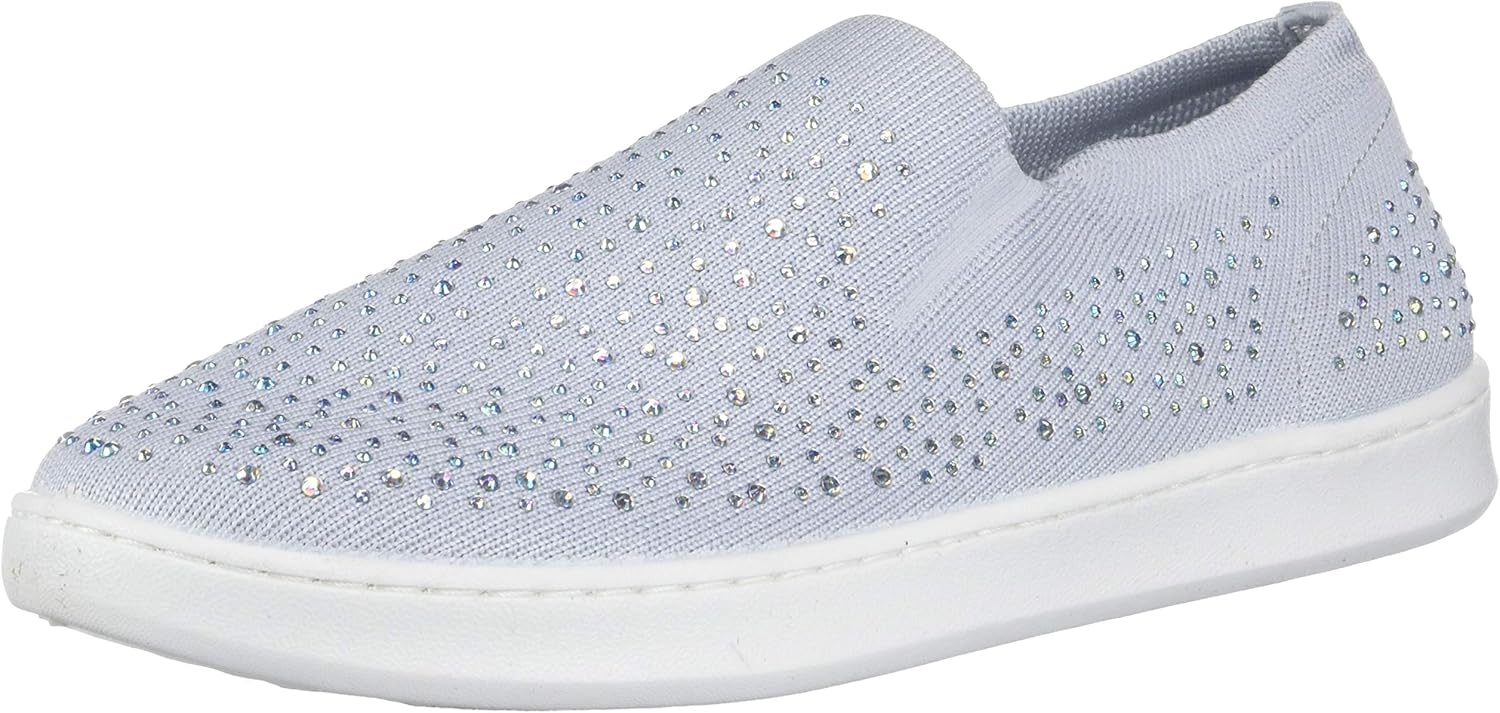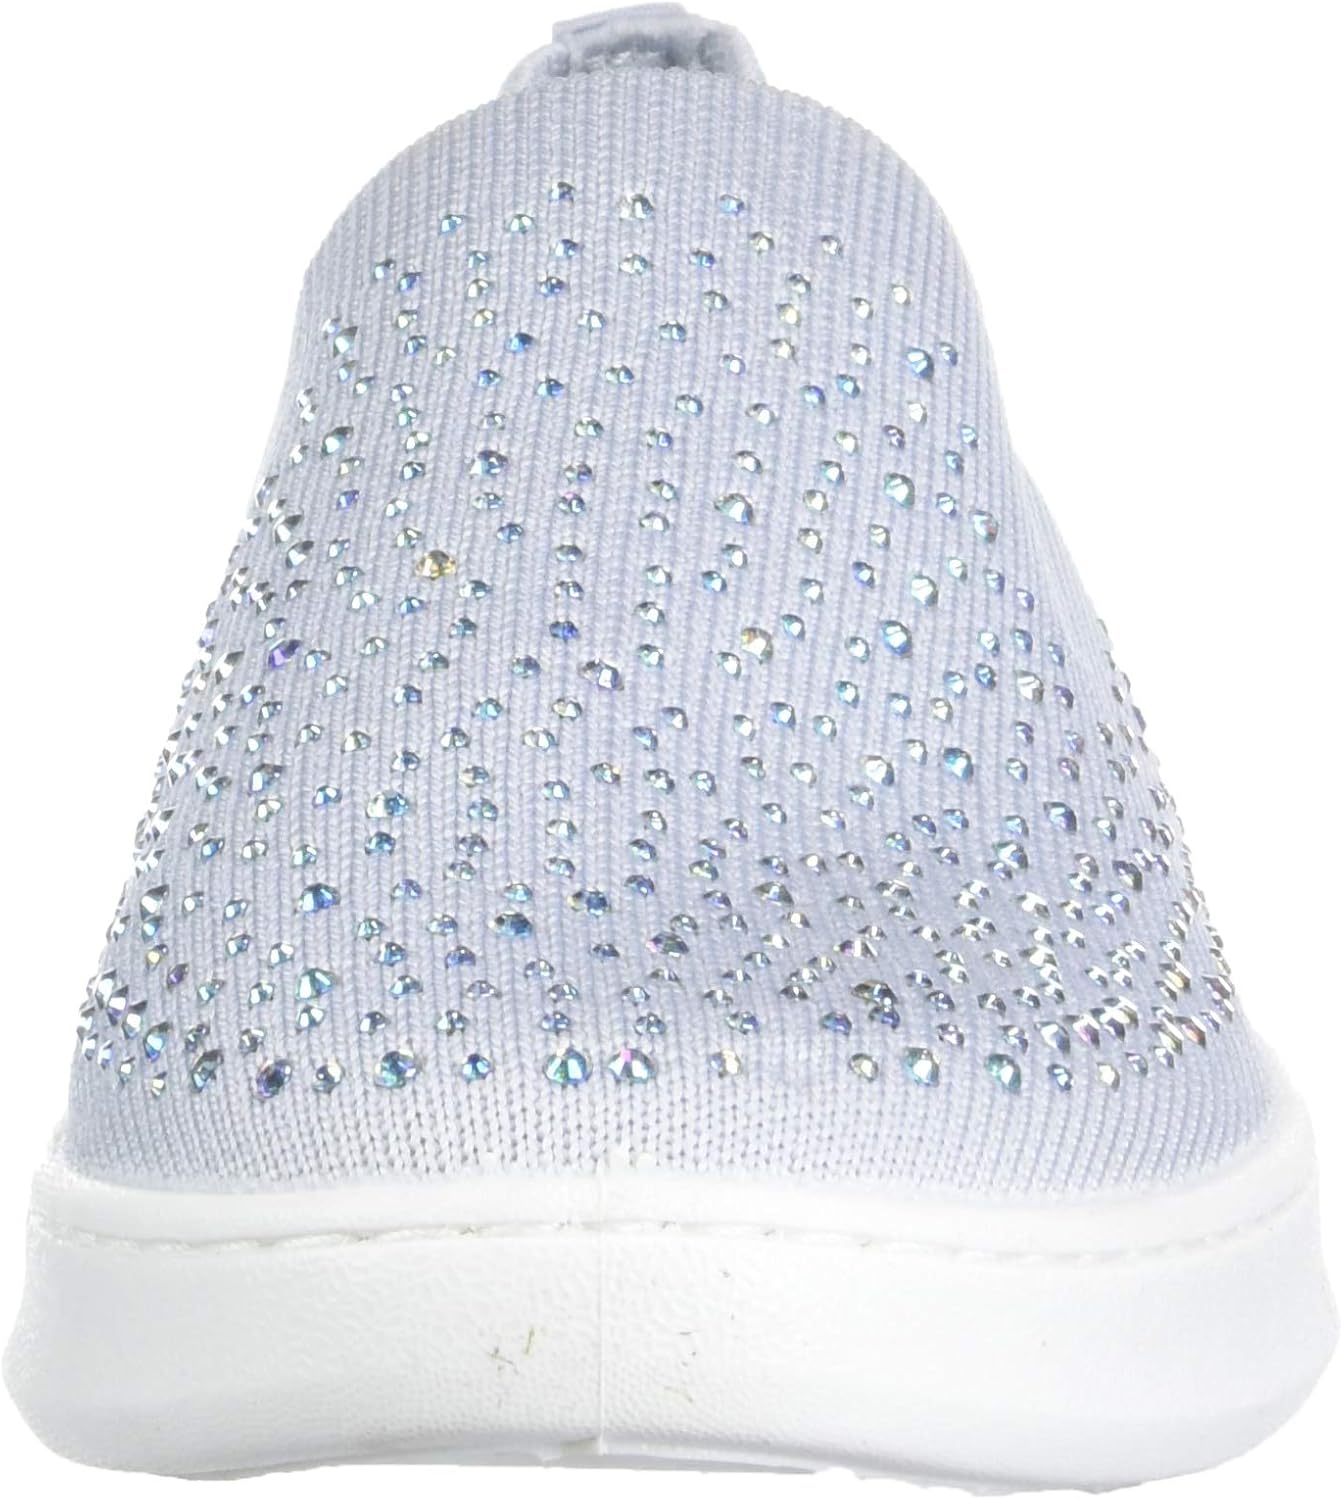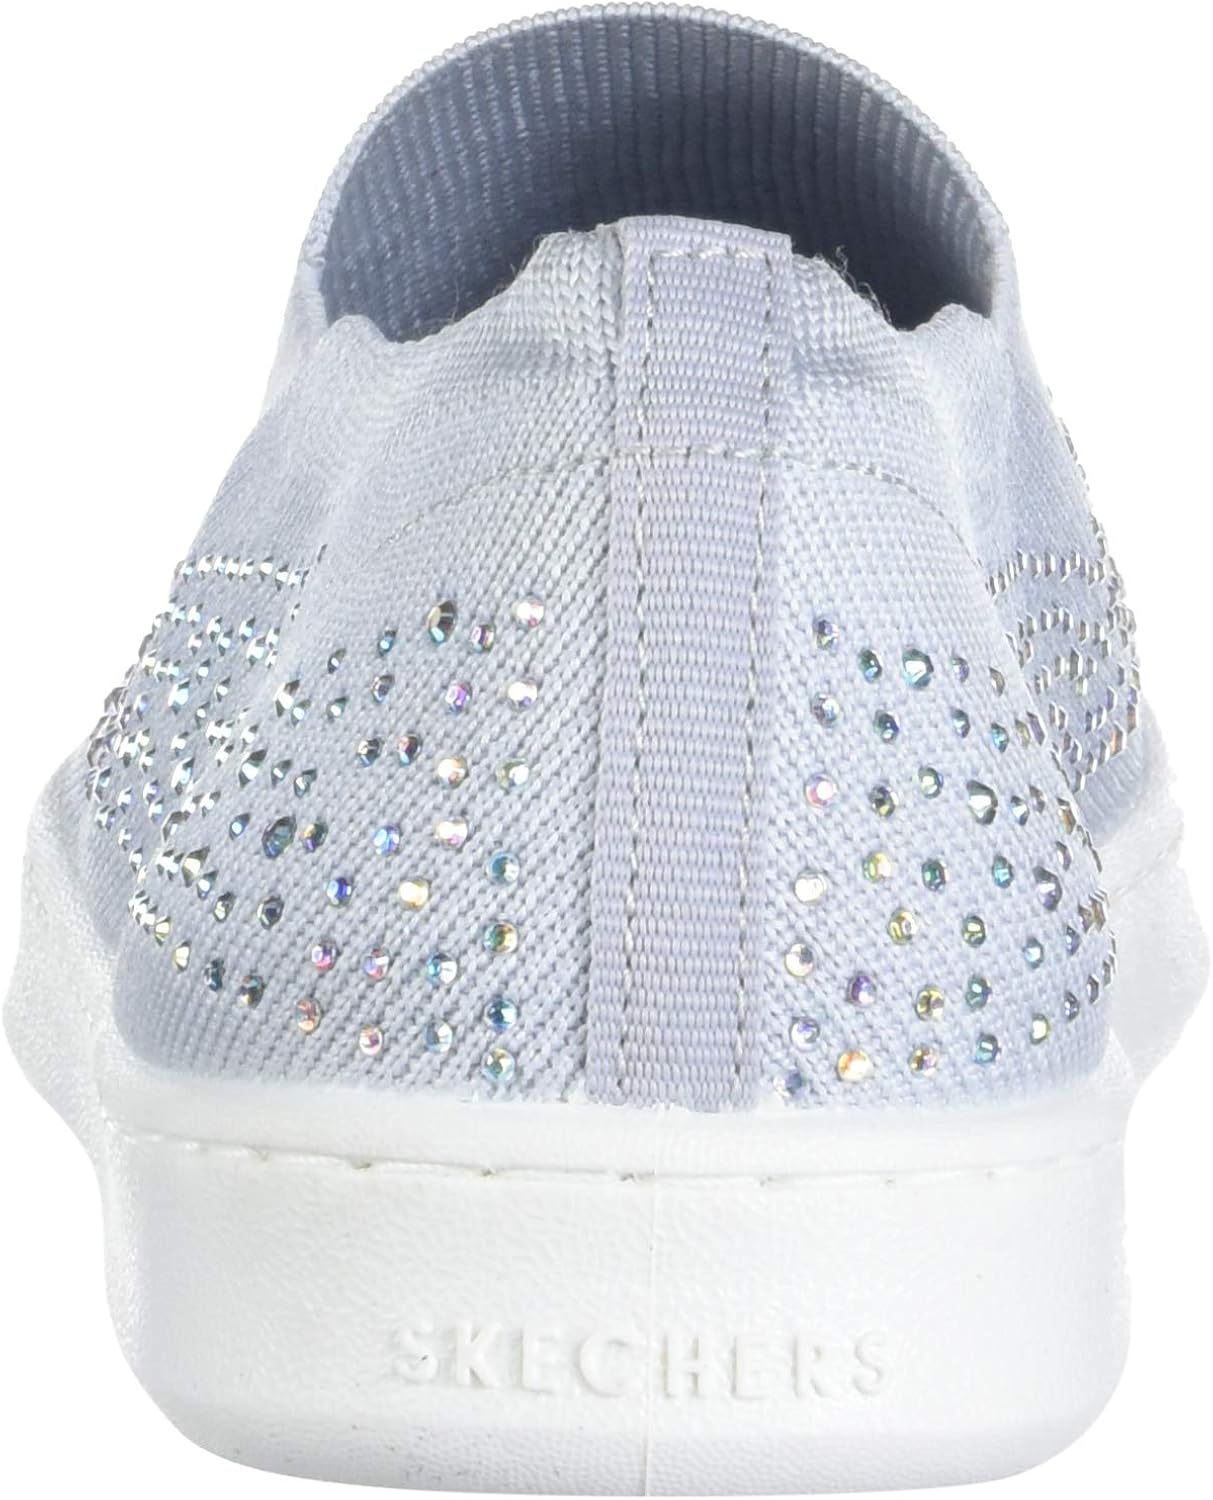
Skechers Women's Street Poppy Lo-Easy Shine Sneaker
Category: AMAZON FASHION
Always keep your sparkle wearing the SKECHER Street Poppy Lo - Easy Shine shoe. Stretch Fit soft engineered flat knit mesh fabric upper in a slip on sporty fashion sneaker with all over glittering rhinestone details. Memory Foam comfort insole.
Features: Synthetic sole | Soft woven nearly one piece engineered knit mesh fabric upper | Memory Foam comfort insole | Sparkling mini rhinestud accents on front, sides and heel | Slip on sporty fashion sneaker design | Stretch Fit design for easy wearing comfort